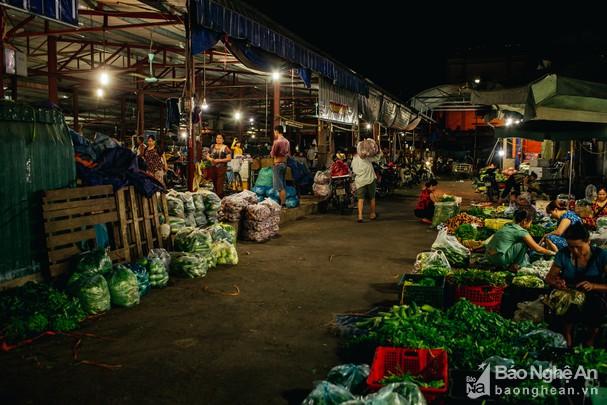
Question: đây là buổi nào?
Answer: đây là buổi tối